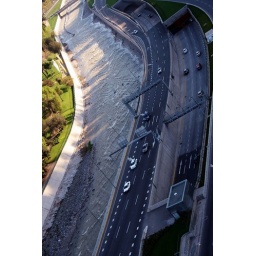
Highway runs next to the river in Santiago Chile. Photo taken from the 23rd floor of the San Cristobal tower.